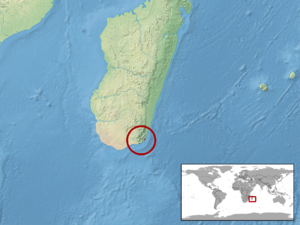
Phelsuma antanosy est une espèce de geckos de la famille des Gekkonidae.